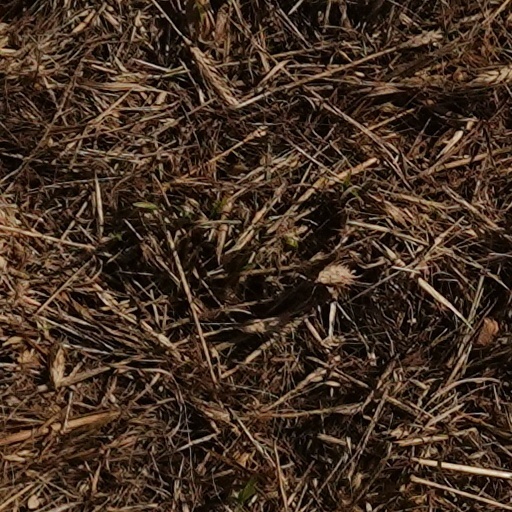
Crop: wheat